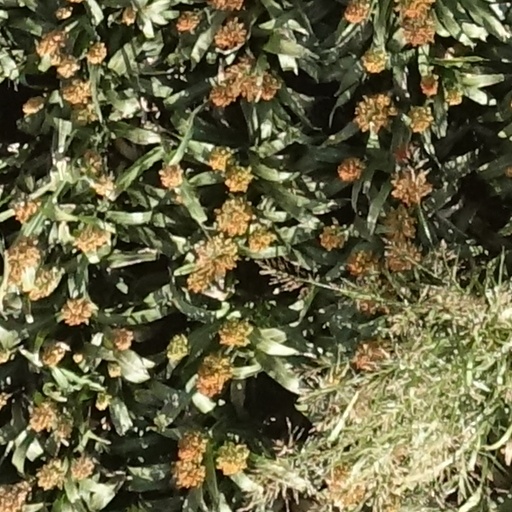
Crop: sorghum